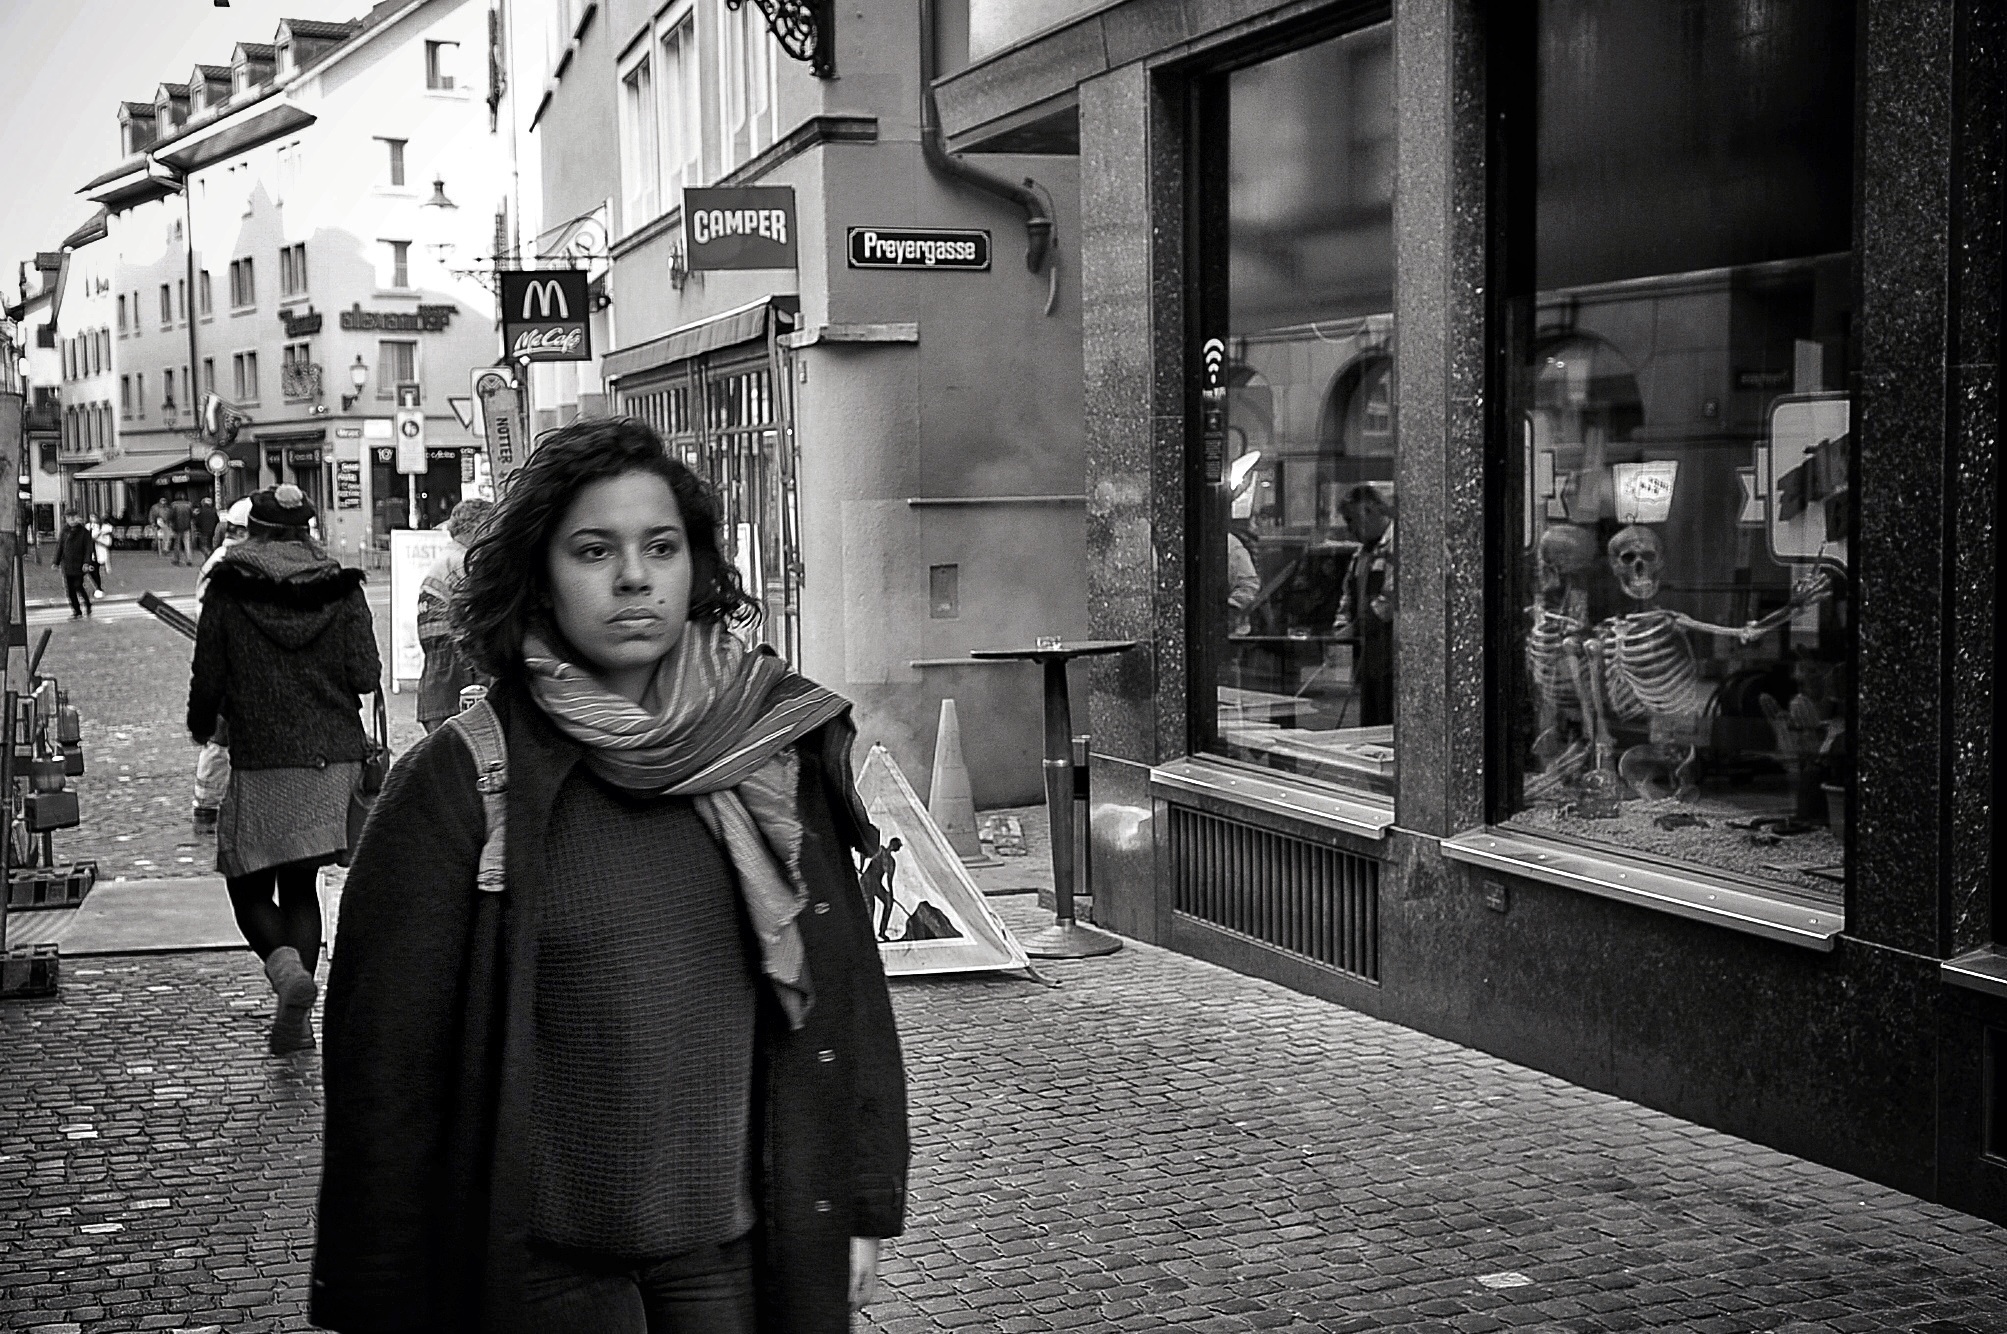
winter, black and white, people, road, white, street, photography, alley, city, urban, nikon, black, monochrome, streetphotography, bw, candid, women, infrastructure, swiss, stadt, photograph, snapshot, streetart, schweiz, switzerland, strasse, zurich, streetphoto, snapseed, faces, schwarzundweiss, stphotographia, streetscene, strassenszene, strassenfotografie, strasenfotografie, streetlife, streetportrait, streetpix, thomas8047, onthestreets, streetphotographer, 175528, streetfashion, niederdorf, streetfotografie, zurichstreet, fascinationstreet, streetphotographie, nikond300s, portraiture, z ri, d rfli, z richzurich, winterz rich, streetartz ri, niederd rfli, strassenphotography, monochrome photography, film noir, nonbuilding structure